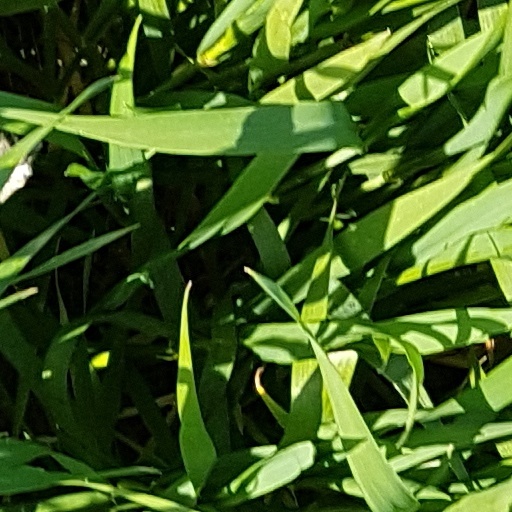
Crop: wheat